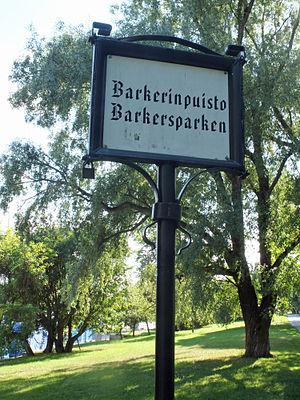
Le parc de Barker est un parc du quartier de Port Arthur à Turku en Finlande.